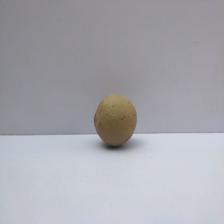
Size: Small